Violence

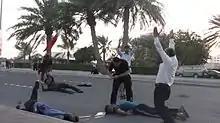
Bahrain's pro-democracy protesters killed by military, February 2011

The Institute for Economics and Peace, estimated that the economic impact of violence and conflict on the global economy, the total economic impact of violence on the world economy in 2024 was estimated to be $17.5 trillion.